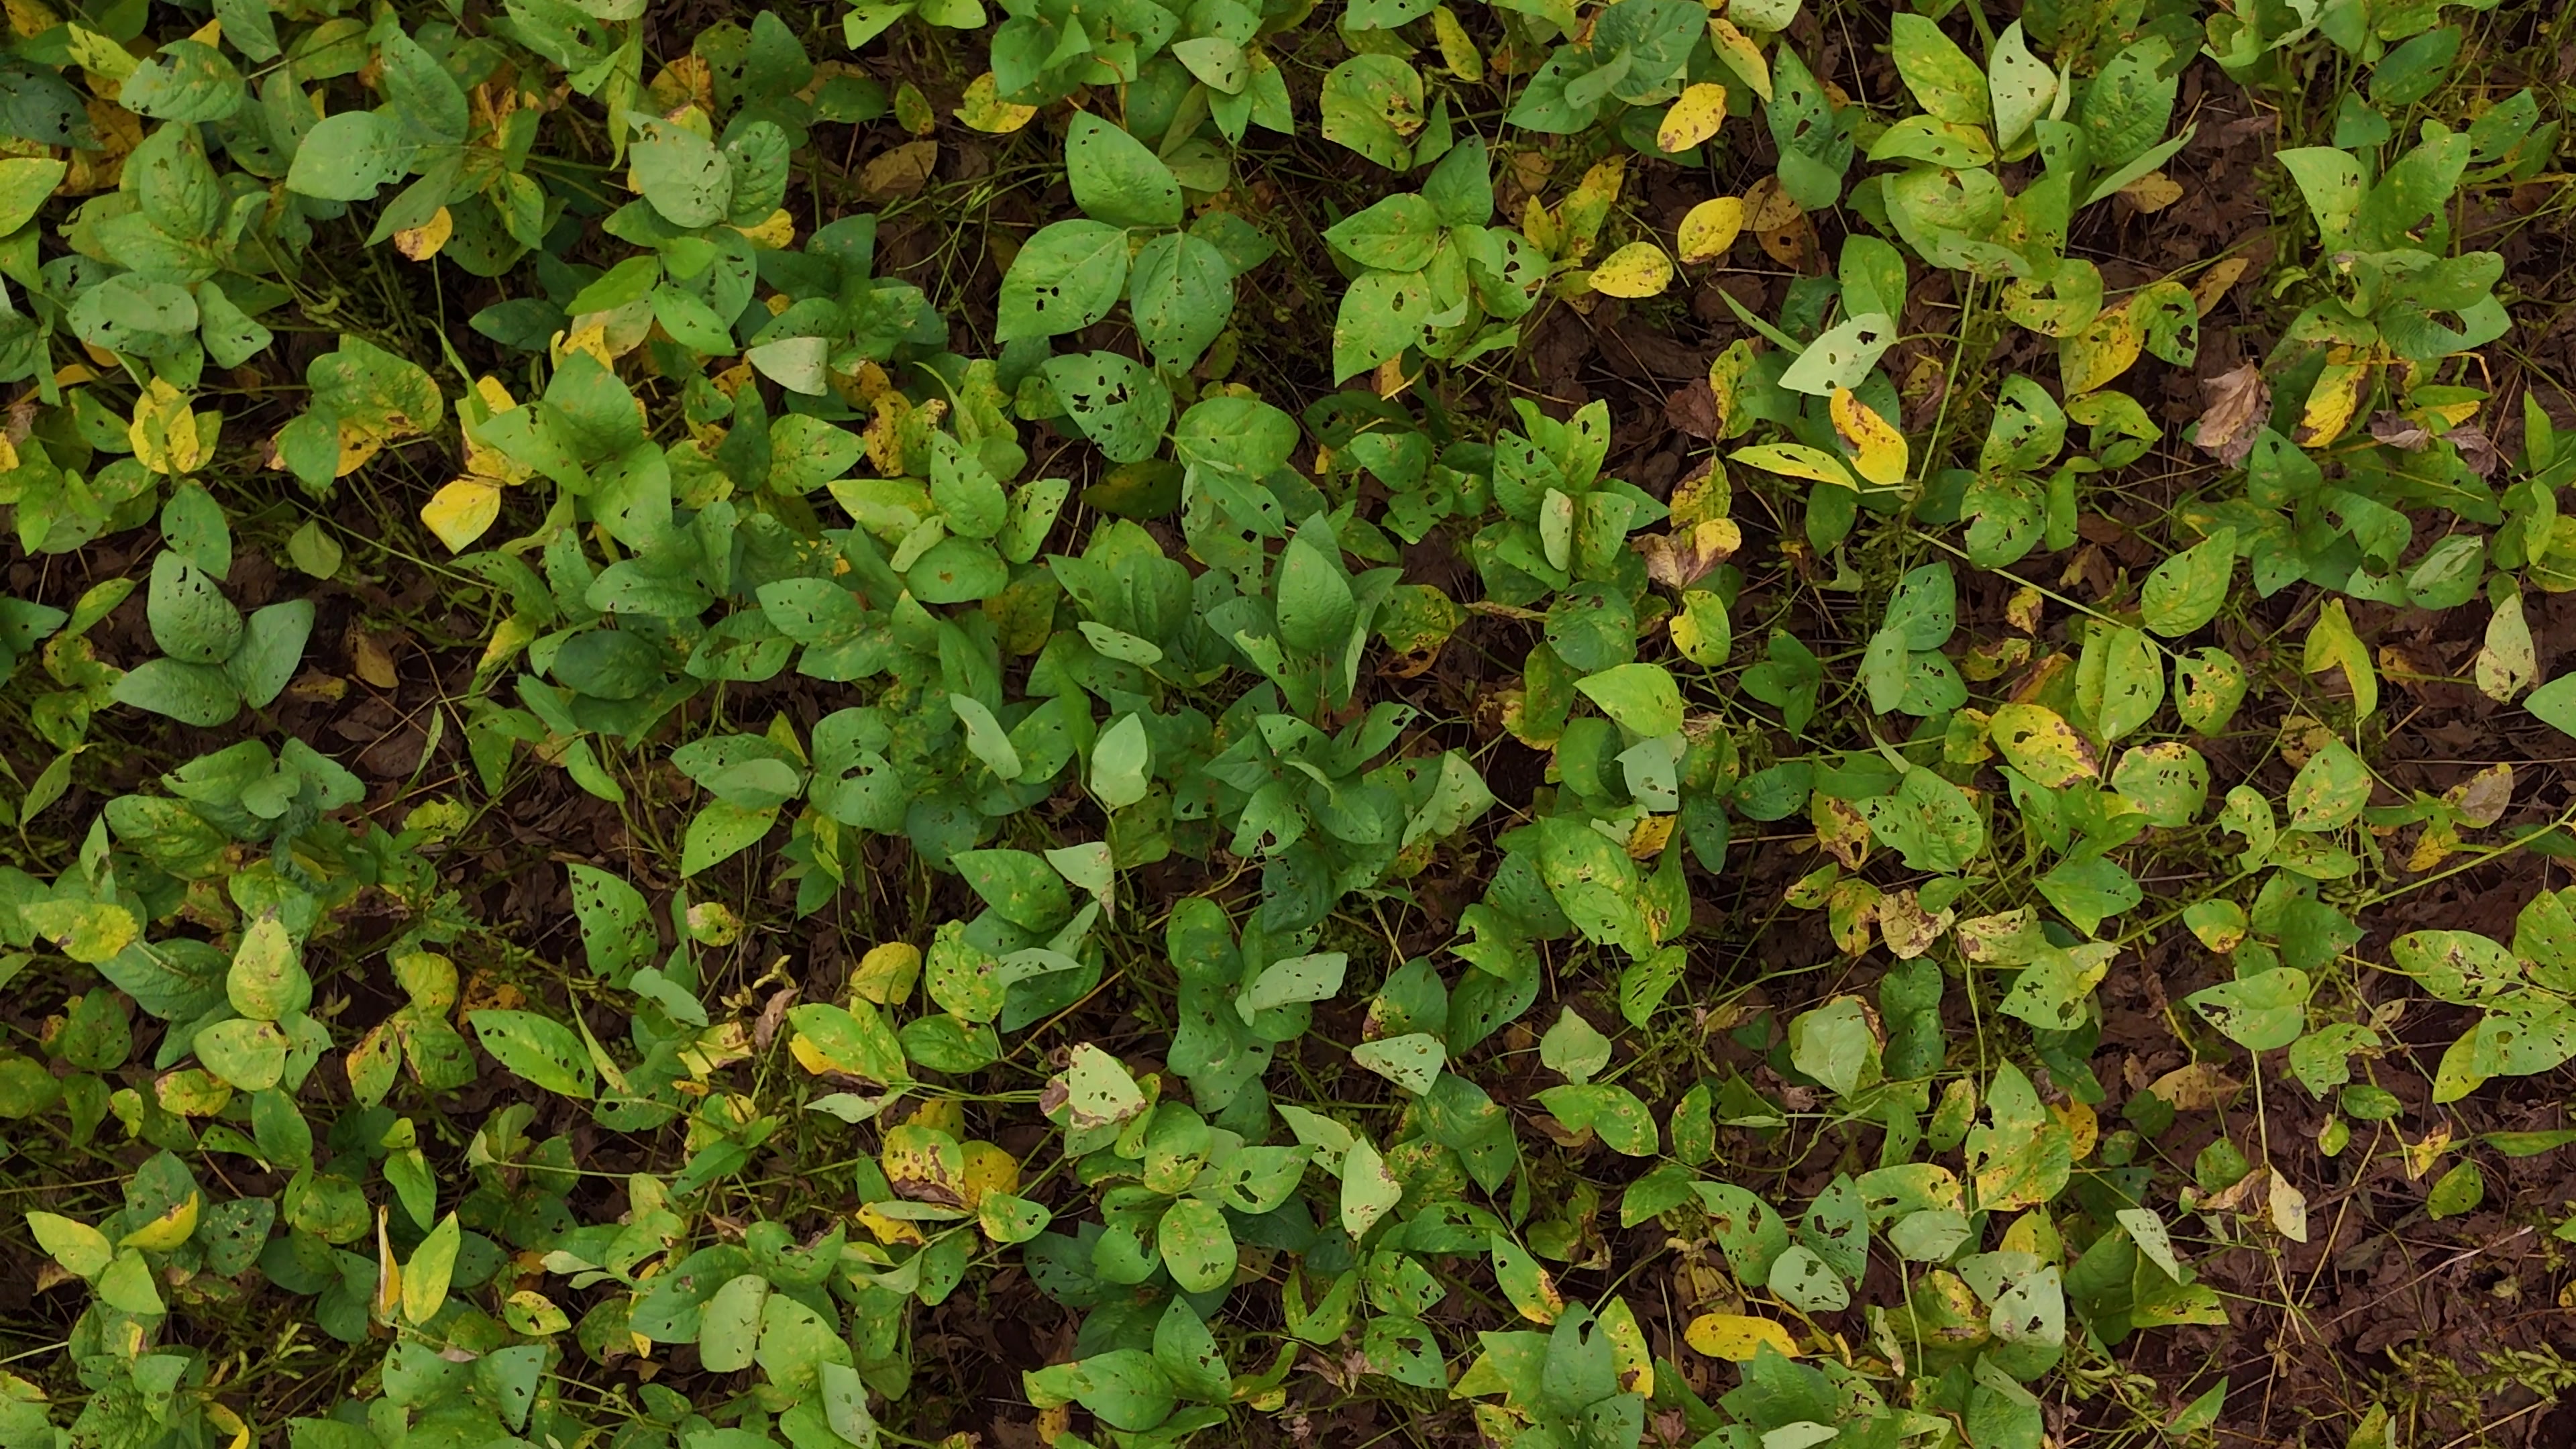
Label: Rust